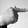
ASL letter: T